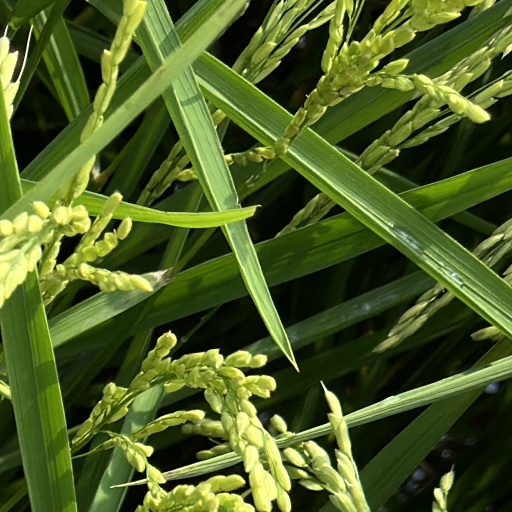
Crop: rice